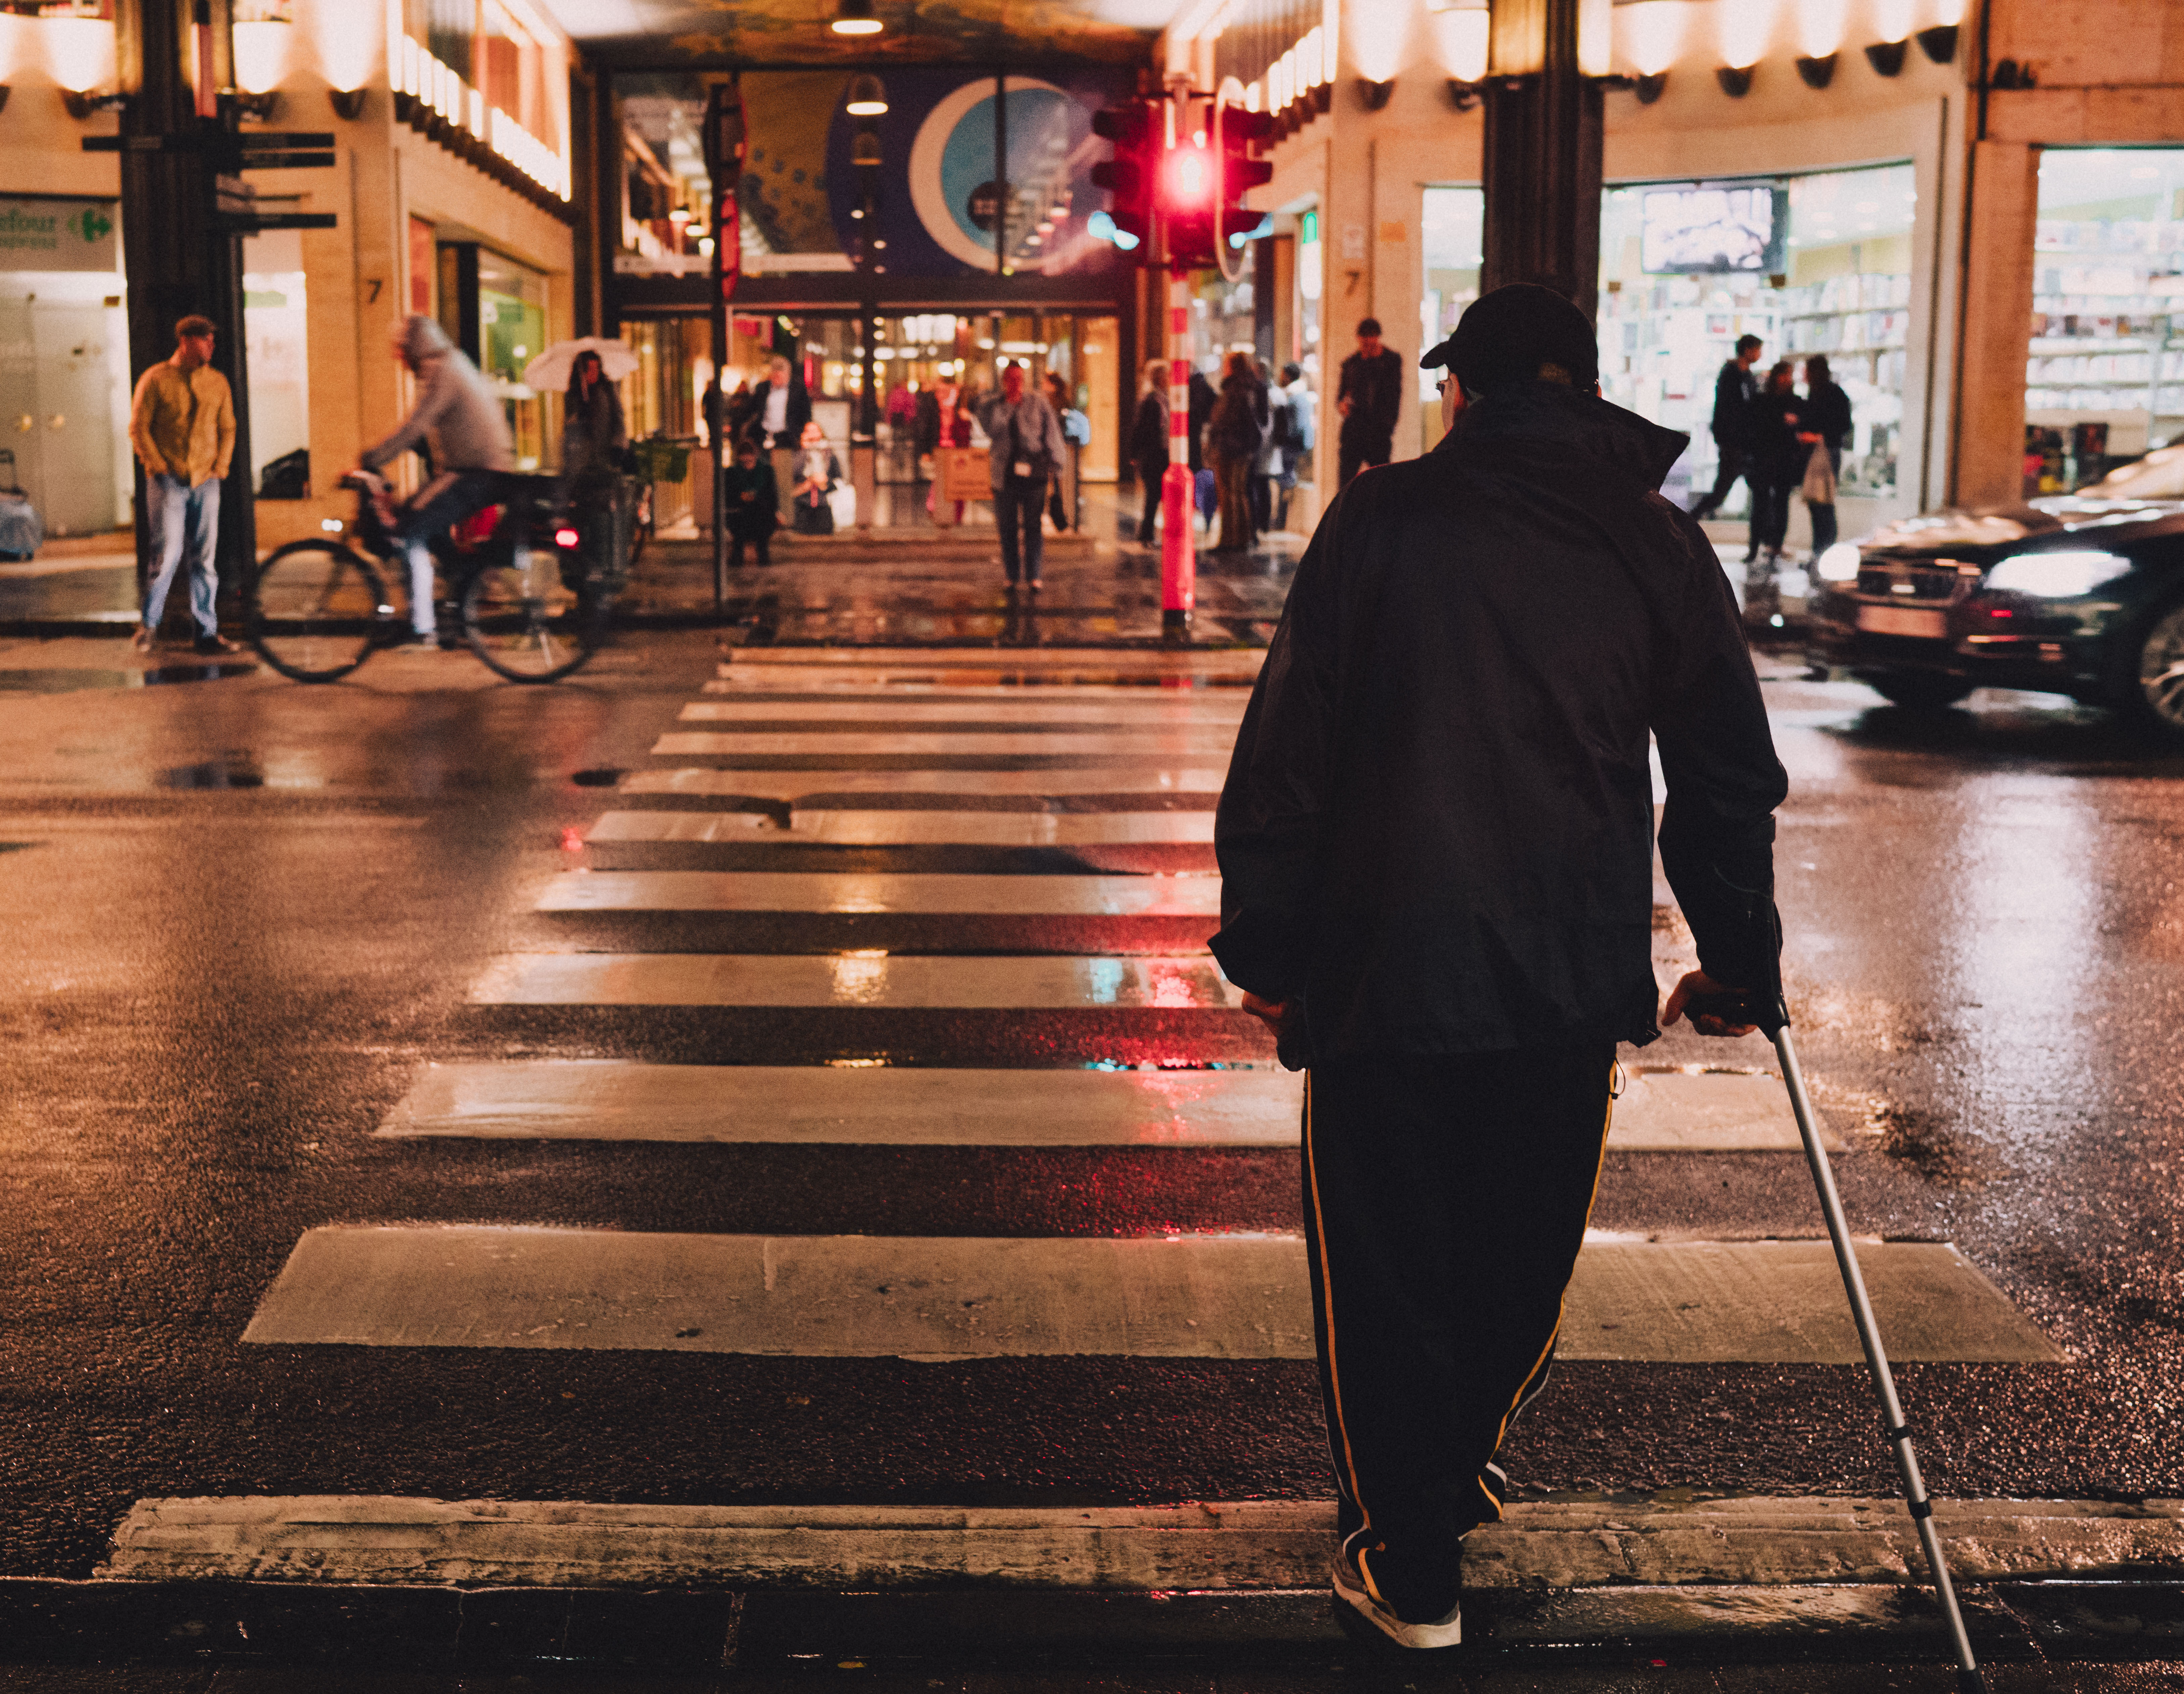
pedestrian, road, street, old, city, urban, crowd, europe, evening, color, belgium, 35mm, infrastructure, photograph, europa, alt, sony, planning, zeiss, distagon, alpha, strase, integration, 7rii, statt, stadtplanung, zebrastreifen, disabled, inclusion, behindert, inklusive